George Harwood

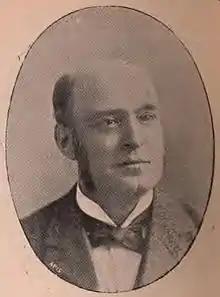
George Harwood

George Manus Harwood I (14 September 1845 – 7 November 1912) was a British businessman and Liberal Party politician. He was born the second son of Richard Harwood who founded a firm of cotton spinners and who was at one time Mayor of Bolton and twice Mayor of Salford.